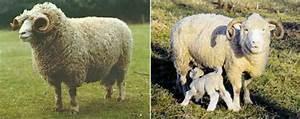
sheep